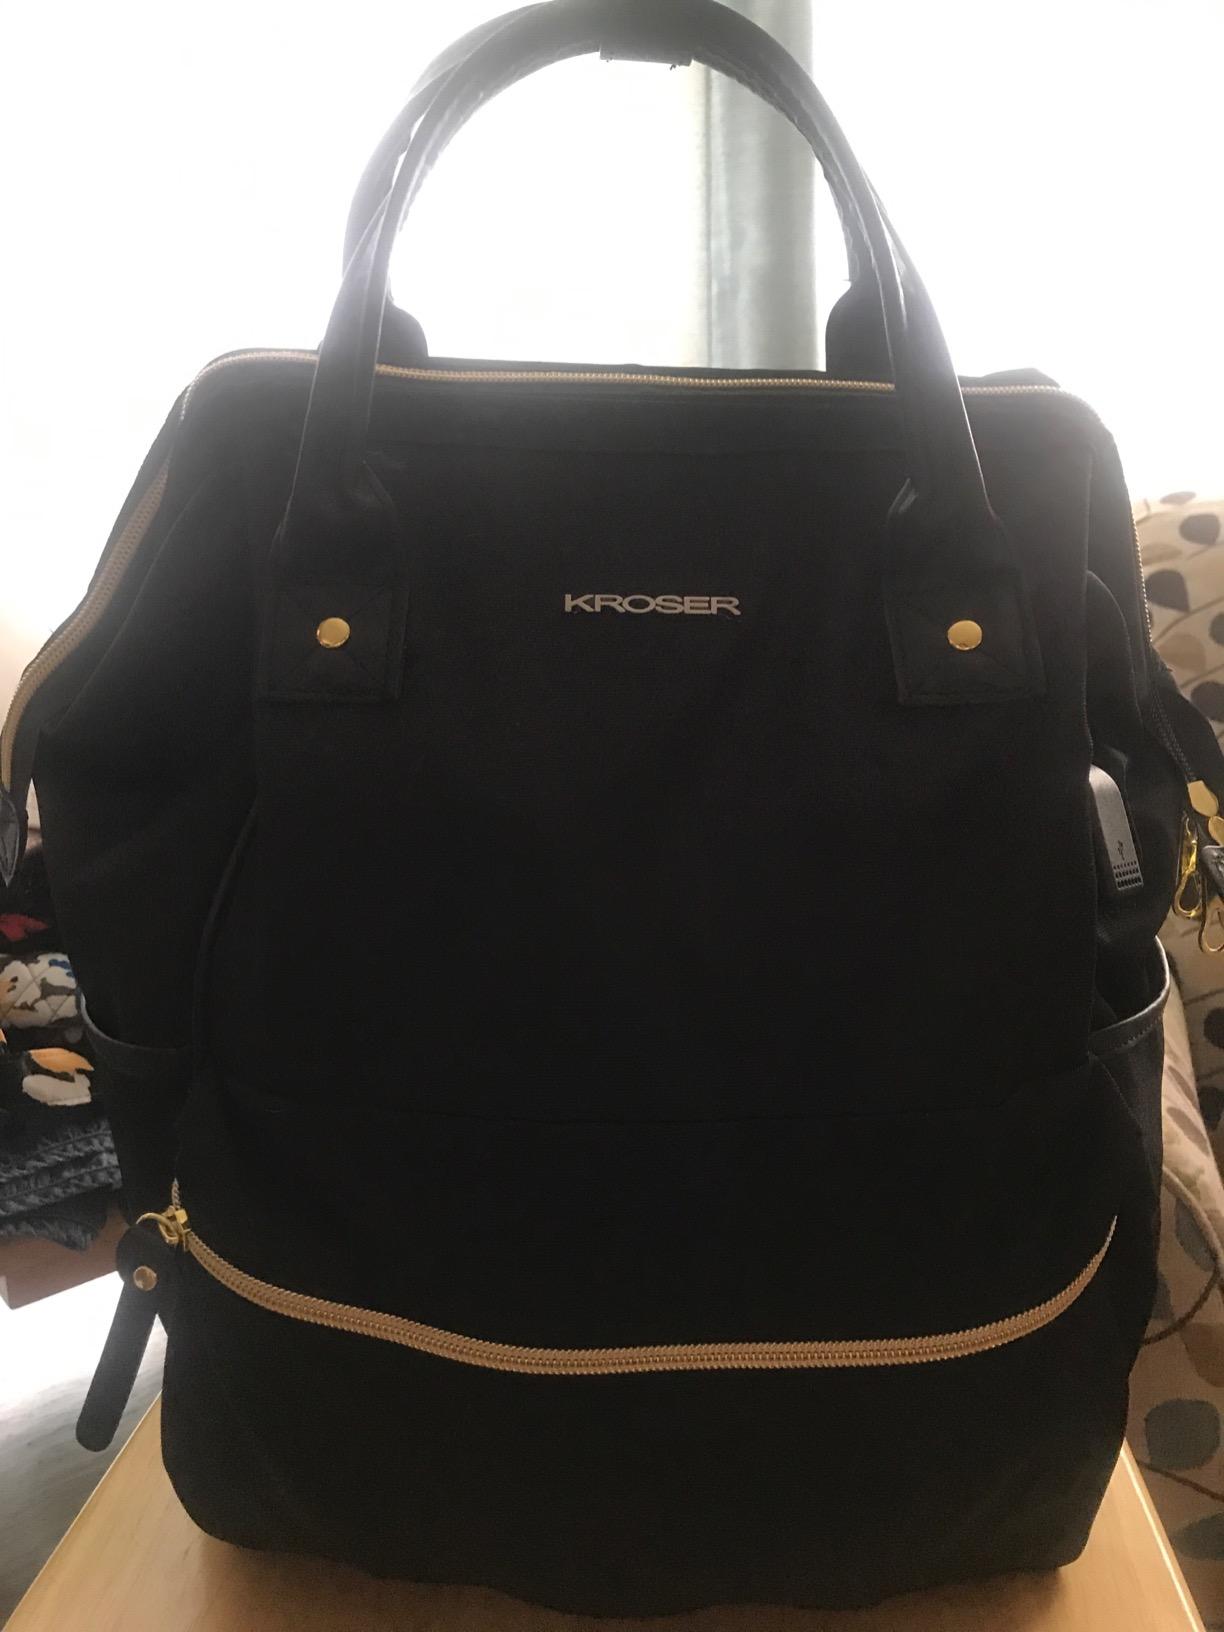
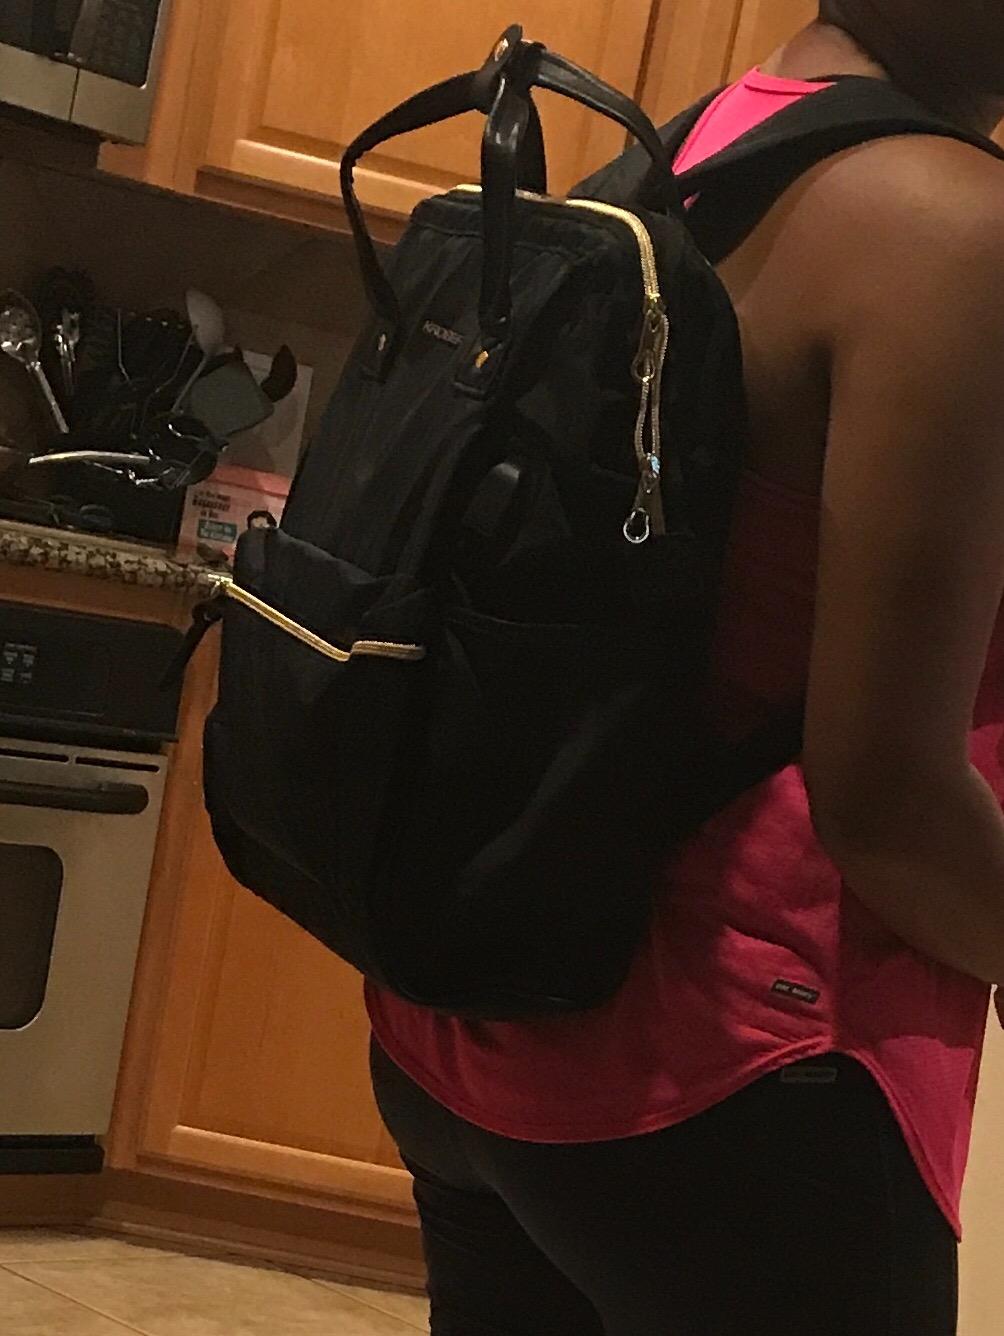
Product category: bag
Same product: yes